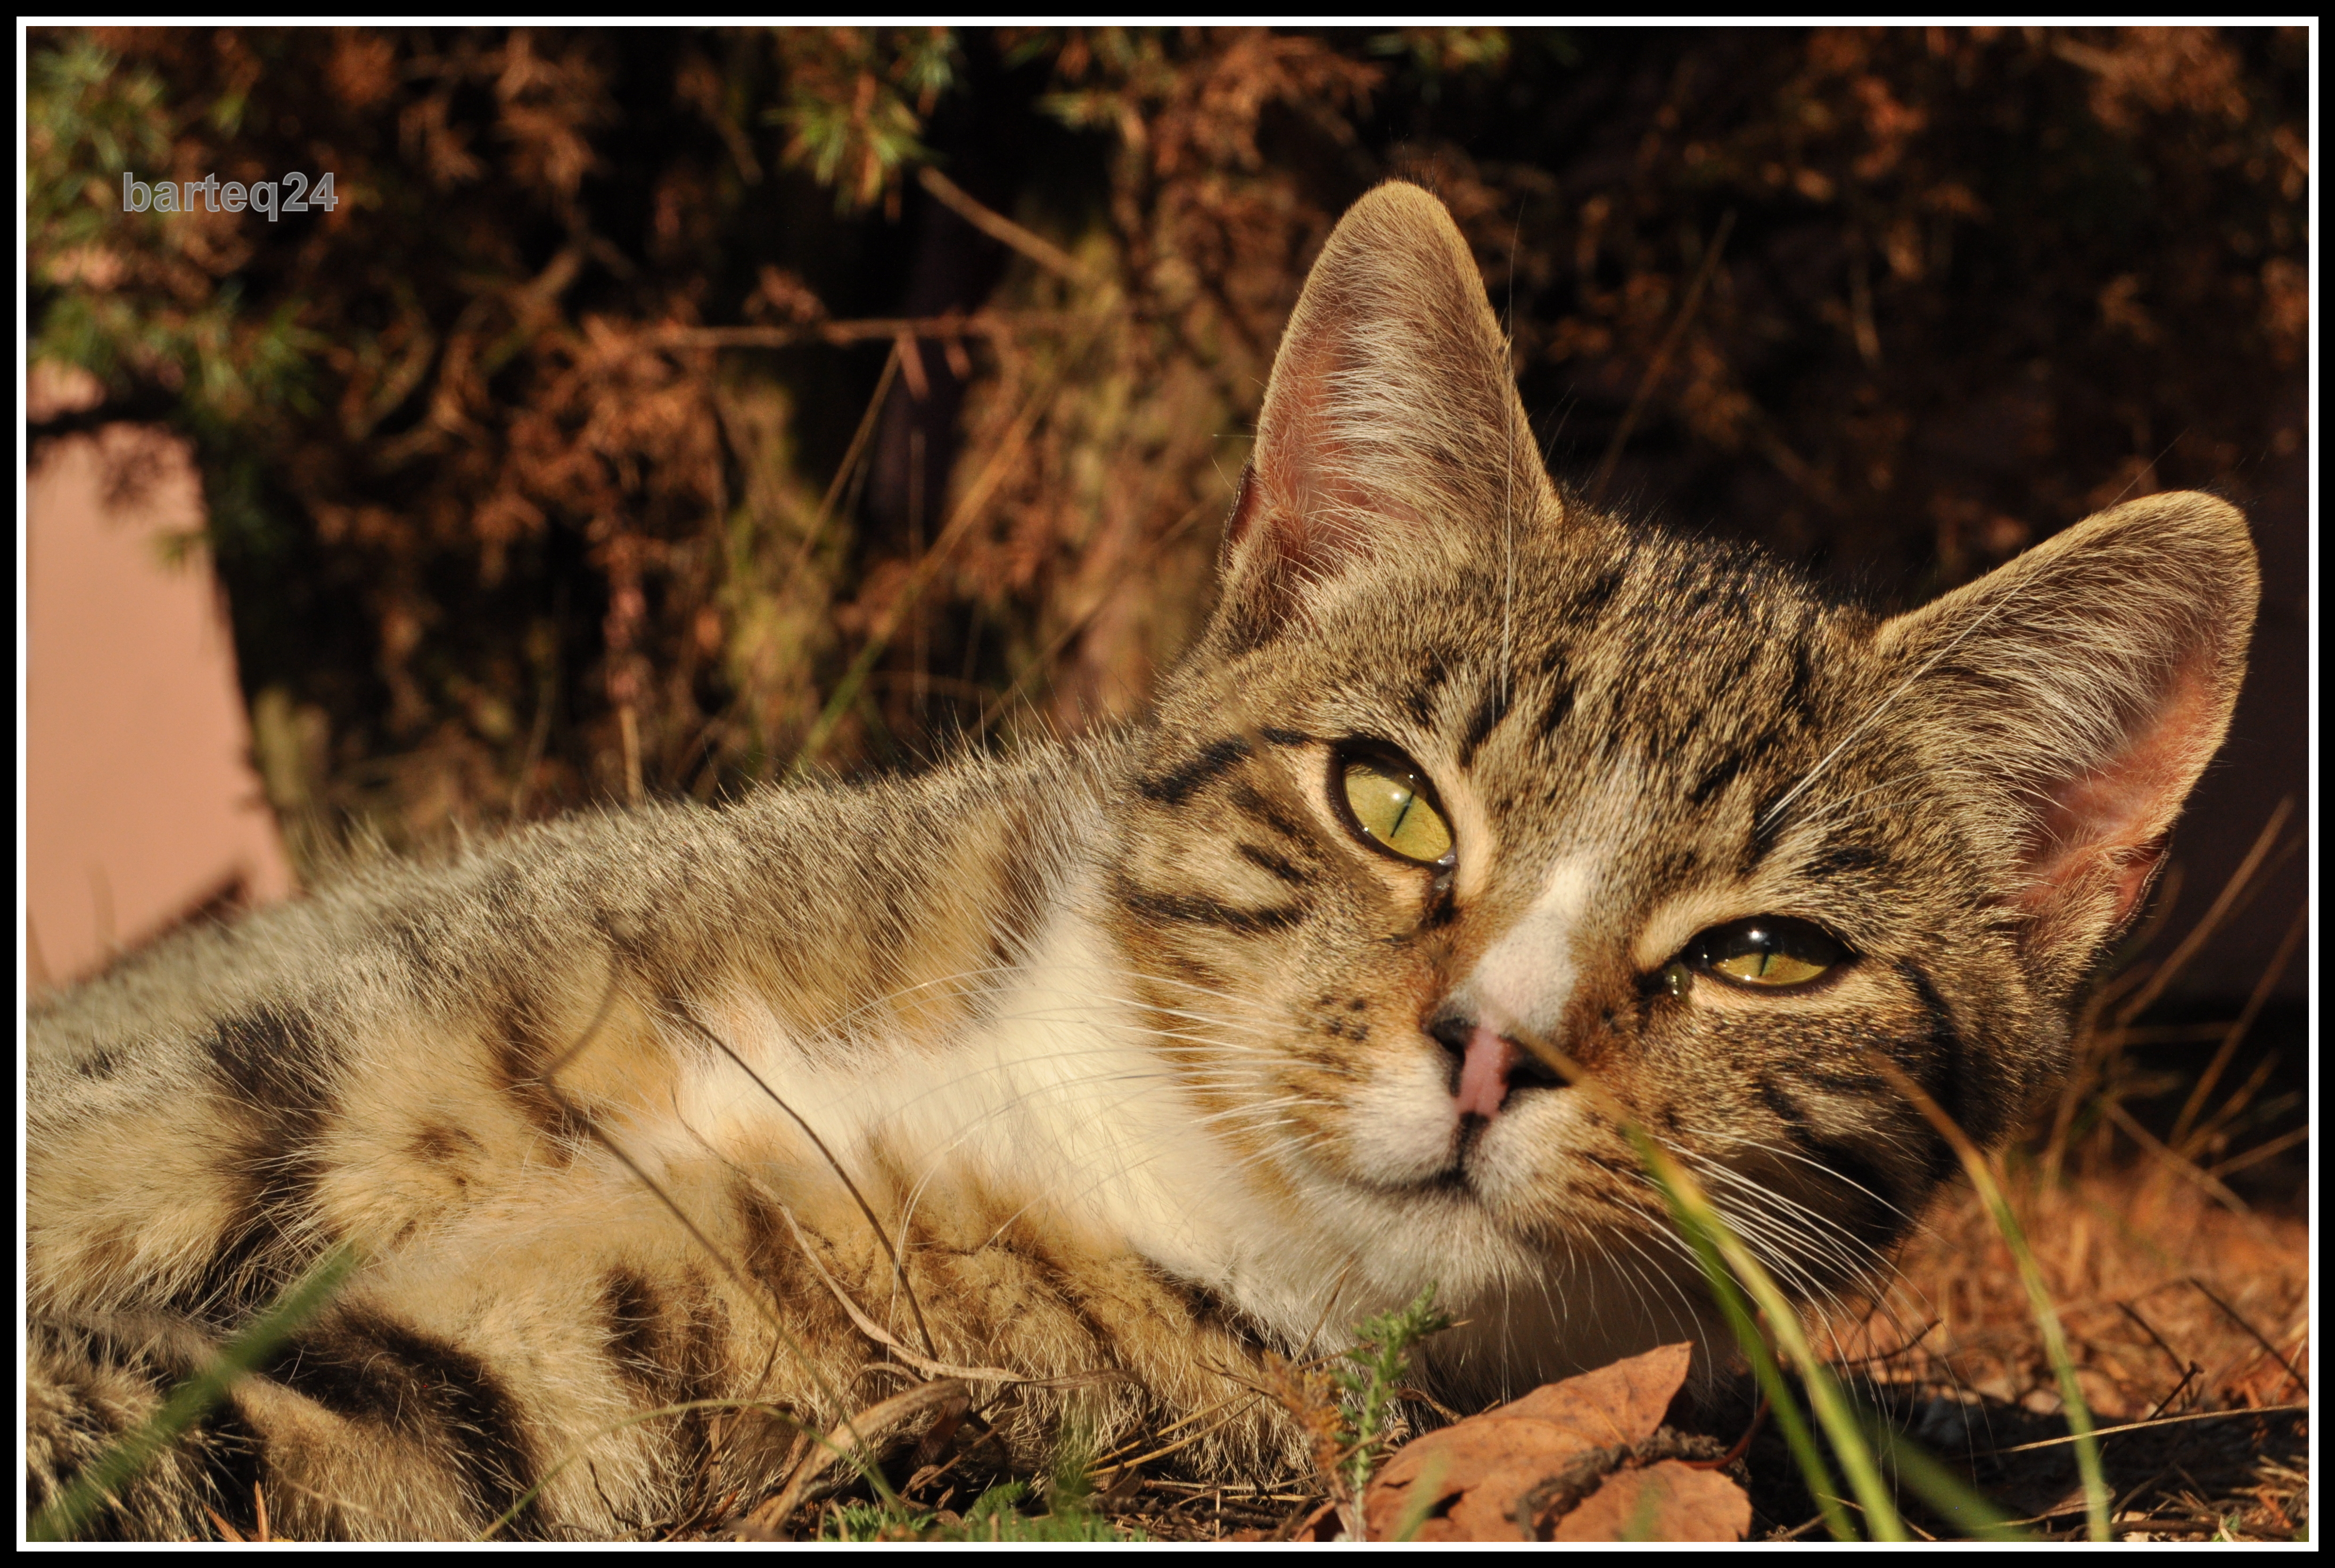
europe, kitten, cat, mammal, fauna, whiskers, poland, vertebrate, europa, polska, kot, tabby cat, european shorthair, wild cat, small to medium sized cats, cat like mammal, domestic short haired cat, pixie bob, rusty spotted cat